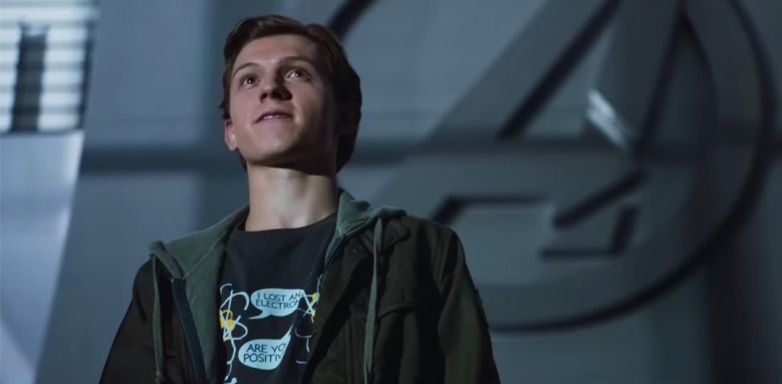
Gender: men